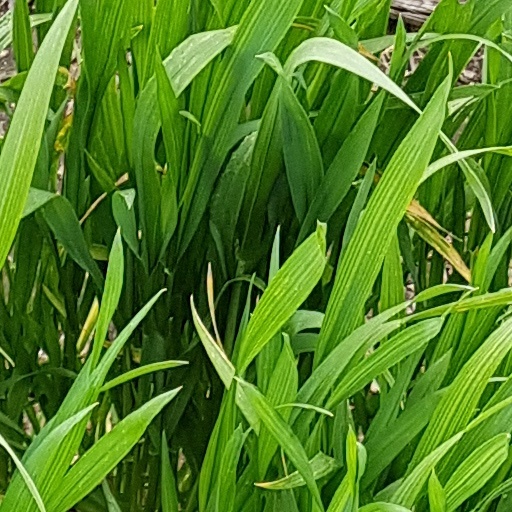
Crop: wheat